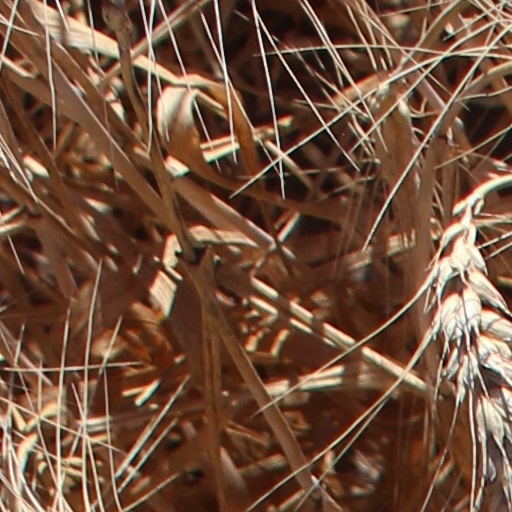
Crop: wheat